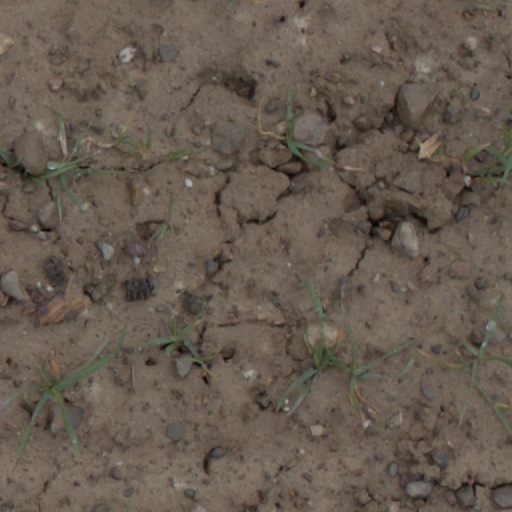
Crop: wheat